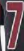
Number: 7